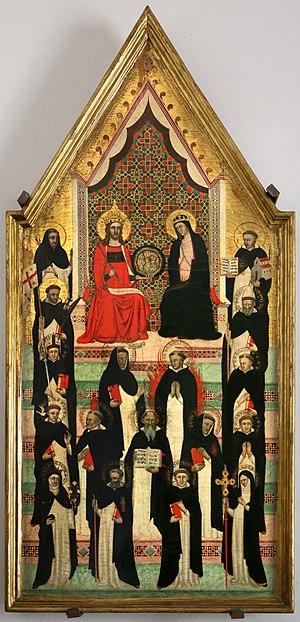
Le Maître des Effigies dominicaines est un peintre et enlumineur florentin du Trecento, un maître anonyme, actif de 1325 à 1355, nommé ainsi pour des œuvres de facture gothique d'effigies dominicaines d'un panneau de la Basilique Santa Maria Novella à Florence.